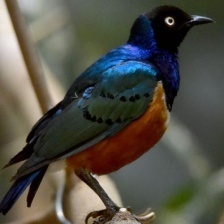
Species: SUPERB STARLING
Scientific name: LAMPROTORNIS SUPERBUS